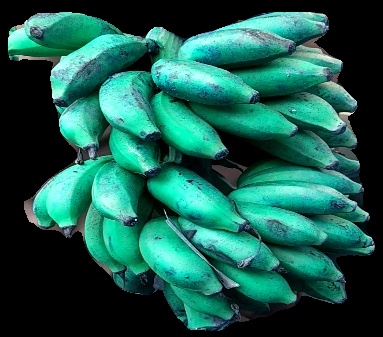
Variety: rasbale
Grade: grade3